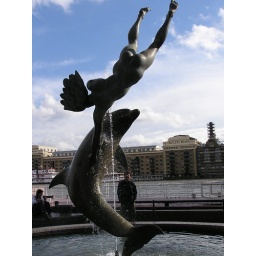
near tower bridge